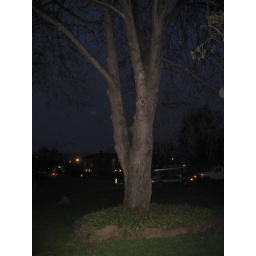
Big tree in front of my house